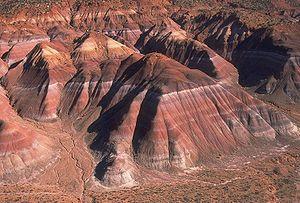
Warhawk est un jeu vidéo d'action multijoueur développé par Incognito Entertainment et édité par Sony Computer Entertainment en 2007 sur PlayStation 3. Le jeu a été commercialisé à prix réduit, à la fois en téléchargement sur le PlayStation Network et au format Blu-ray.